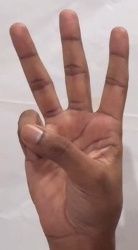
ASL sign: 6